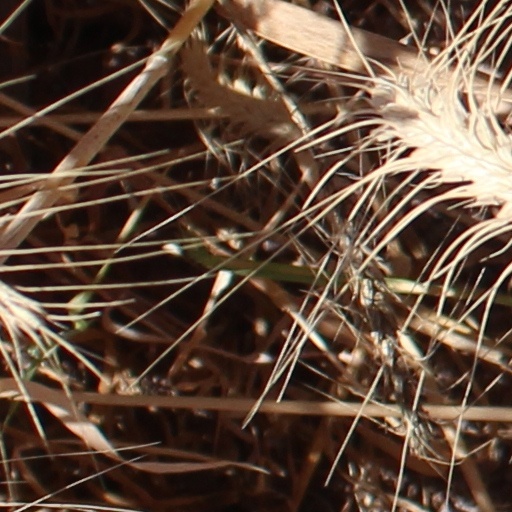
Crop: wheat